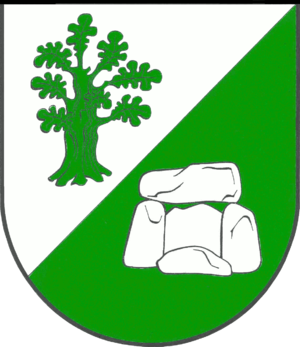
Husby (ved Slesvig)
Coat of arms of Husby
Husby, Hysby eller Hüsby er en landsby og kommune i det nordlige Tyskland, beliggende under Slesvig-Flensborg kreds i delstaten Slesvig-Holsten.